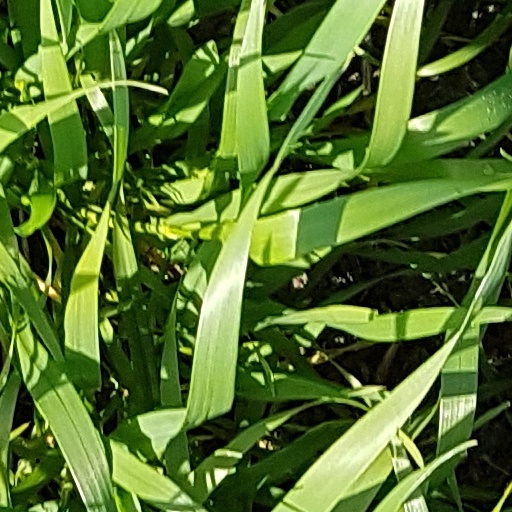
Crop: wheat